Alberto Pinto Coelho Júnior

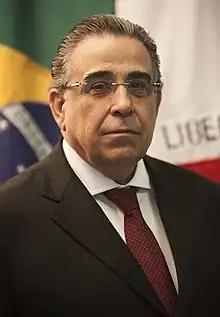
Coelho in 2014

Alberto Pinto Coelho Júnior (3 October 1945 – 20 November 2023) was a Brazilian administrator and politician. A member of the Progressistas, Coelho served as Governor of Minas Gerais from 2014 to 2015.